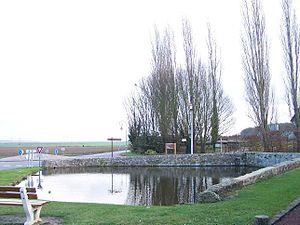
Abreuvoir de Thoiry (Yvelines, France)
Thoiry est une commune française située dans le département des Yvelines, en région Île-de-France.